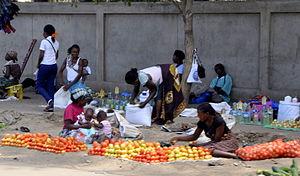
Marche Ambulant dans la ville de Maputo
Le secteur informel, comme dans bien d'autres pays d'Afrique, occupe une place très importante dans l'économie du Mozambique. L'histoire récente du pays a été marquée par de violents bouleversements ; comme conséquence de ces bouleversements, le développement économique est limité. Une bonne partie de la population est au chômage et nombreux sont ceux qui se mettent à vendre des produits comme des légumes et des fruits dans des petits marchés ou sur les trottoirs. Ces vendeuses, car ce sont le plus souvent des femmes, sont obligées de parler plusieurs langues pour faciliter les échanges commerciaux.